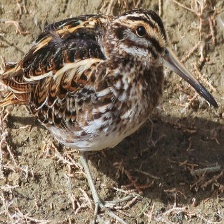
Species: JACK SNIPE
Scientific name: LYMNOCRYPTES MINIMUS